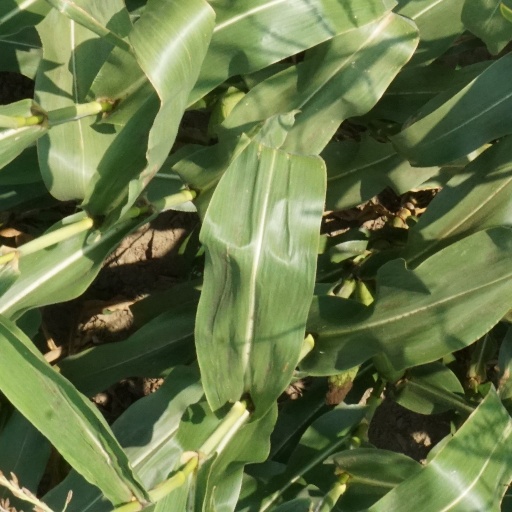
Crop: maize; corn